J. Edwin Larson

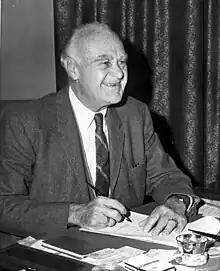
Larson in 1965

J. Edwin Larson (June 27, 1900 – January 24, 1965) was an American politician. He served as a Democratic member of the Florida House of Representatives. He also served as a member for the 29th district of the Florida Senate.